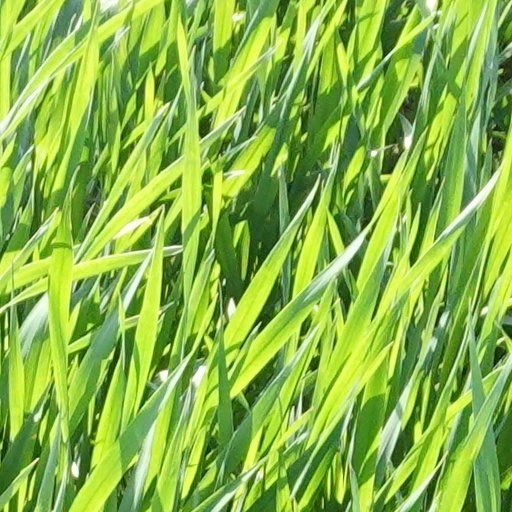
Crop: wheat